Dolores O'Riordan

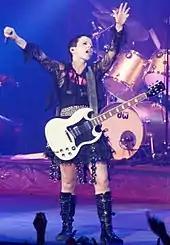
O'Riordan performing with her signature Gibson SG electric guitar in Paris in May 2010

In 2008, O'Riordan won an EBBA Award. Every year the European Border Breakers Awards recognize the success of ten emerging artists or groups who reached audiences outside their own countries with their first internationally released album in the past year.